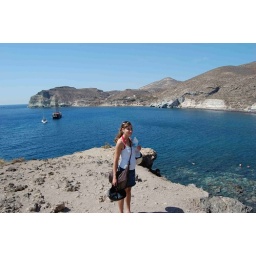
White beach was just around the corner, but you need a boat to get there.